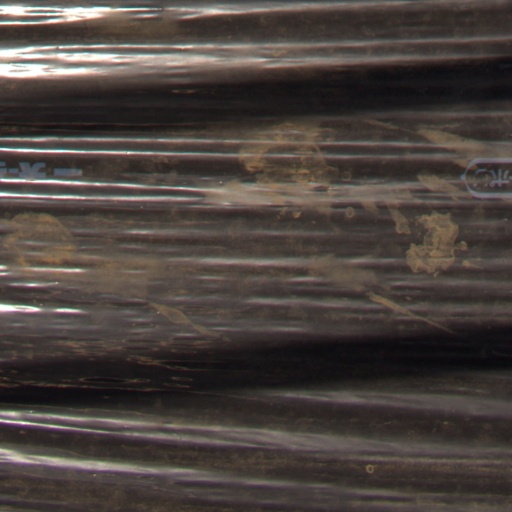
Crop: Jerusalem artichoke